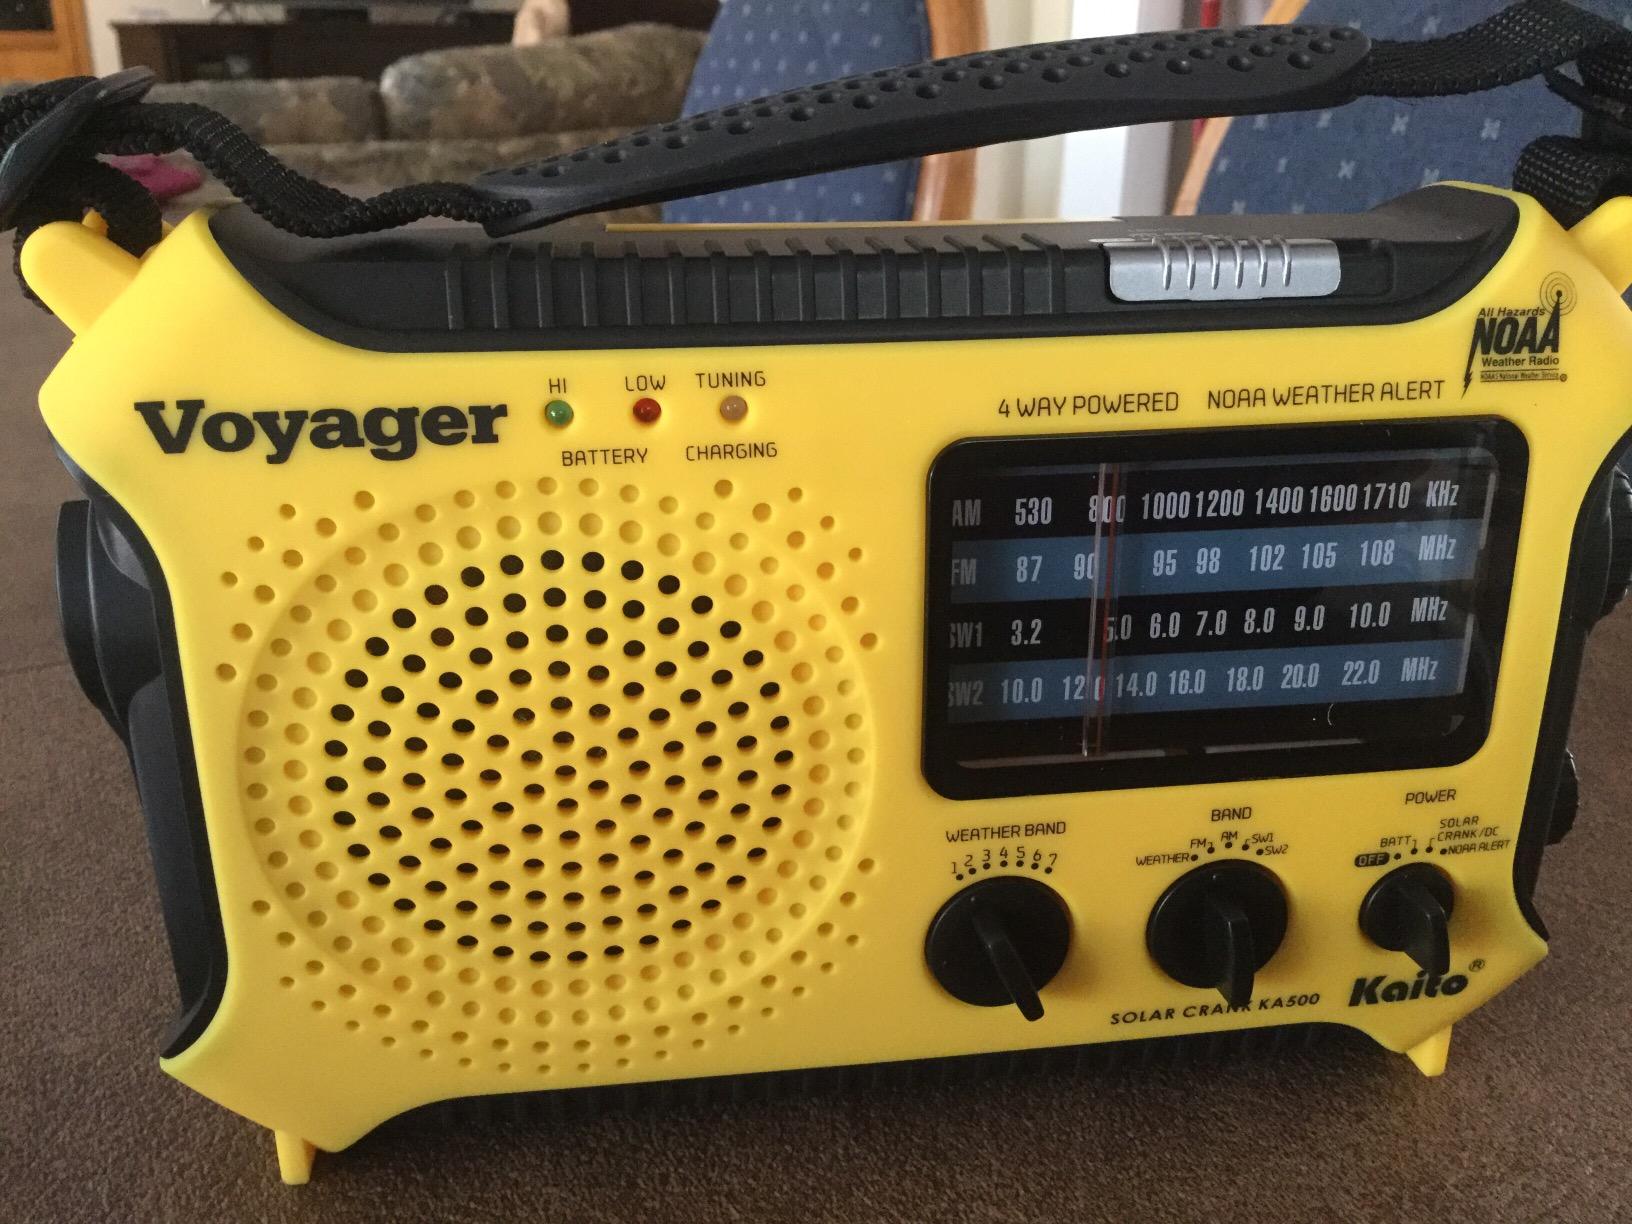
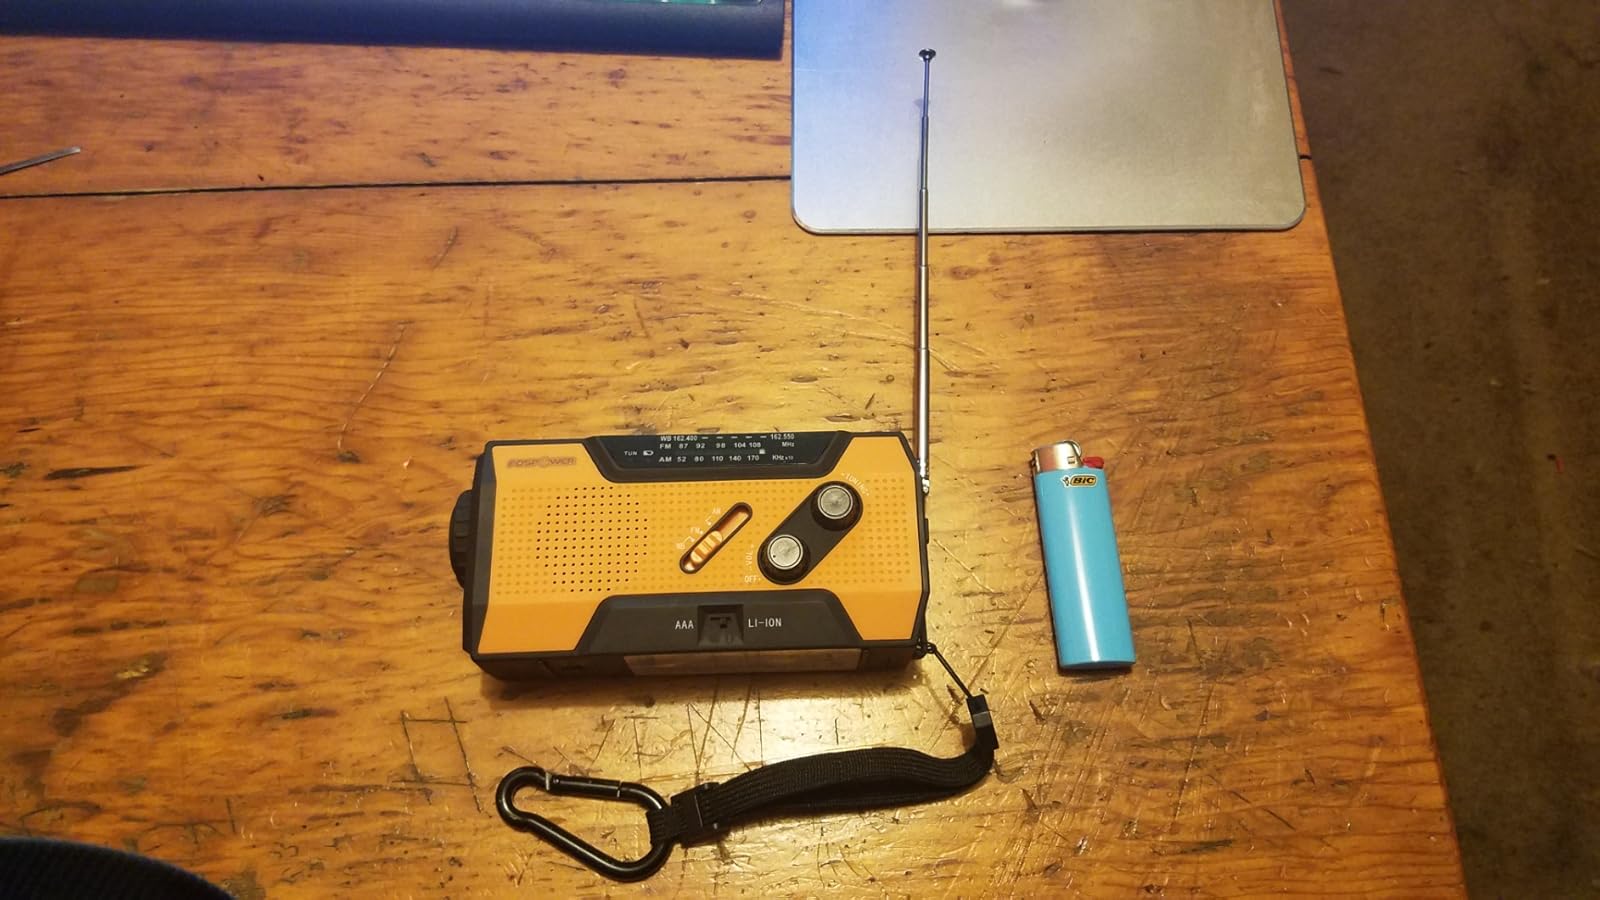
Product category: radio
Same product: no